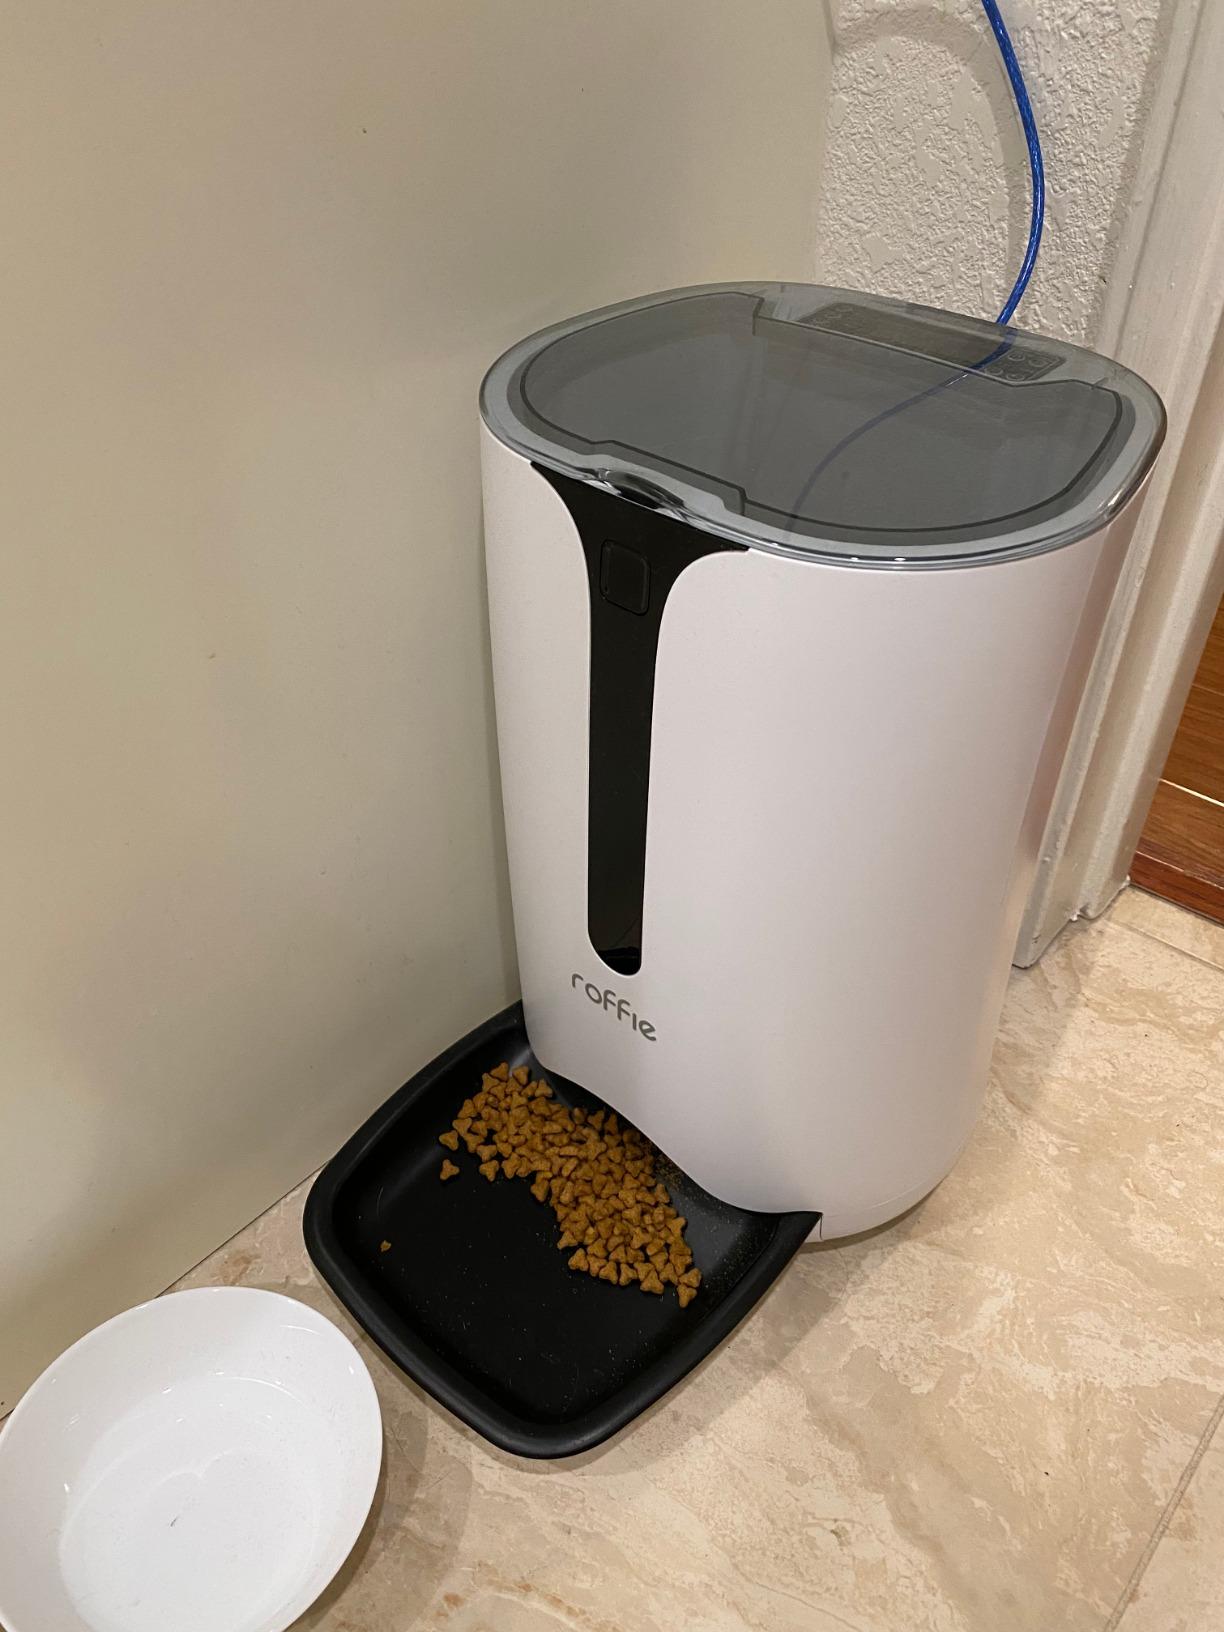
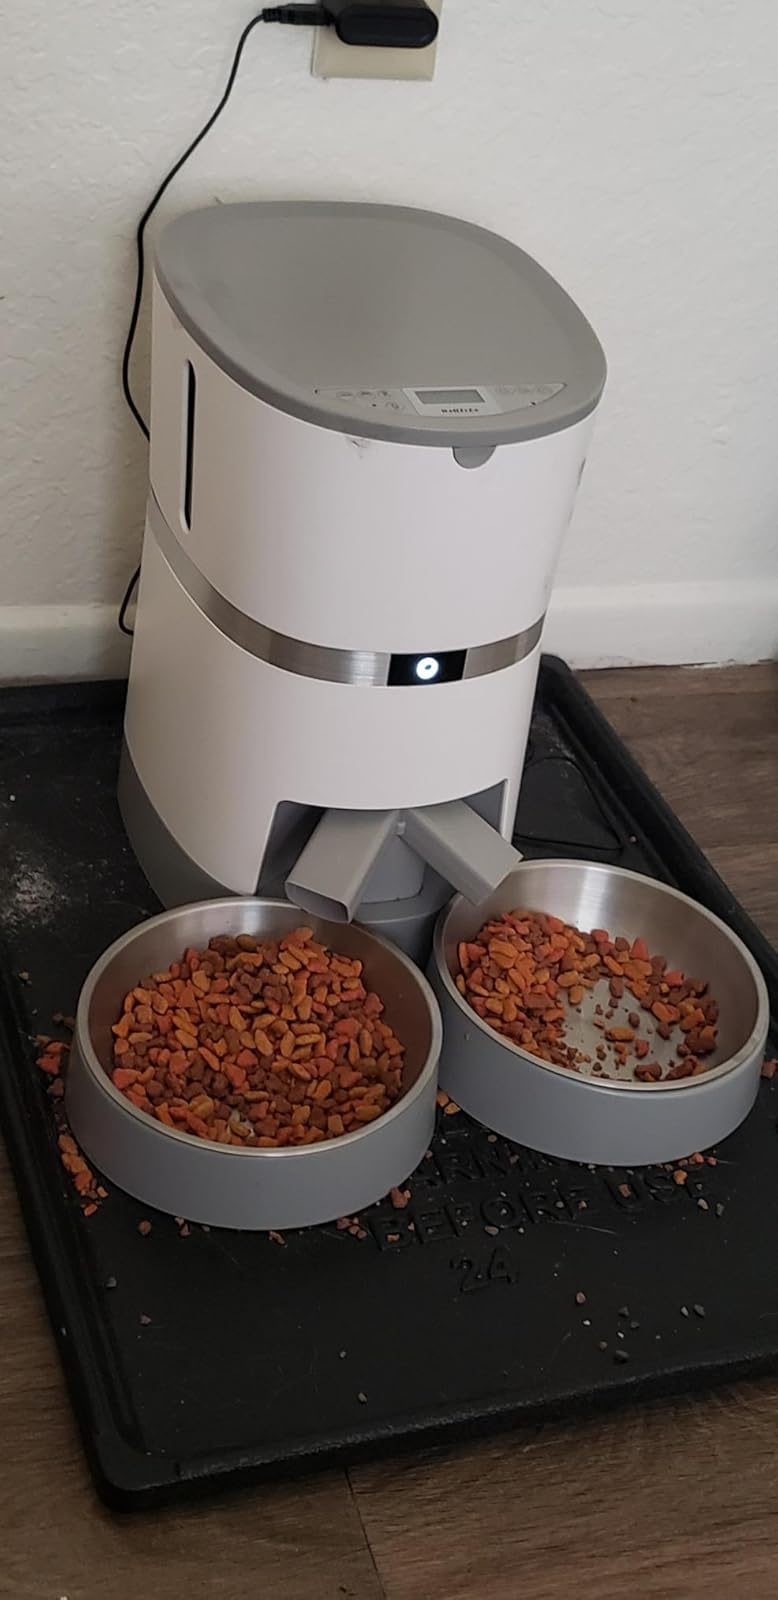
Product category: items_feeder
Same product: no